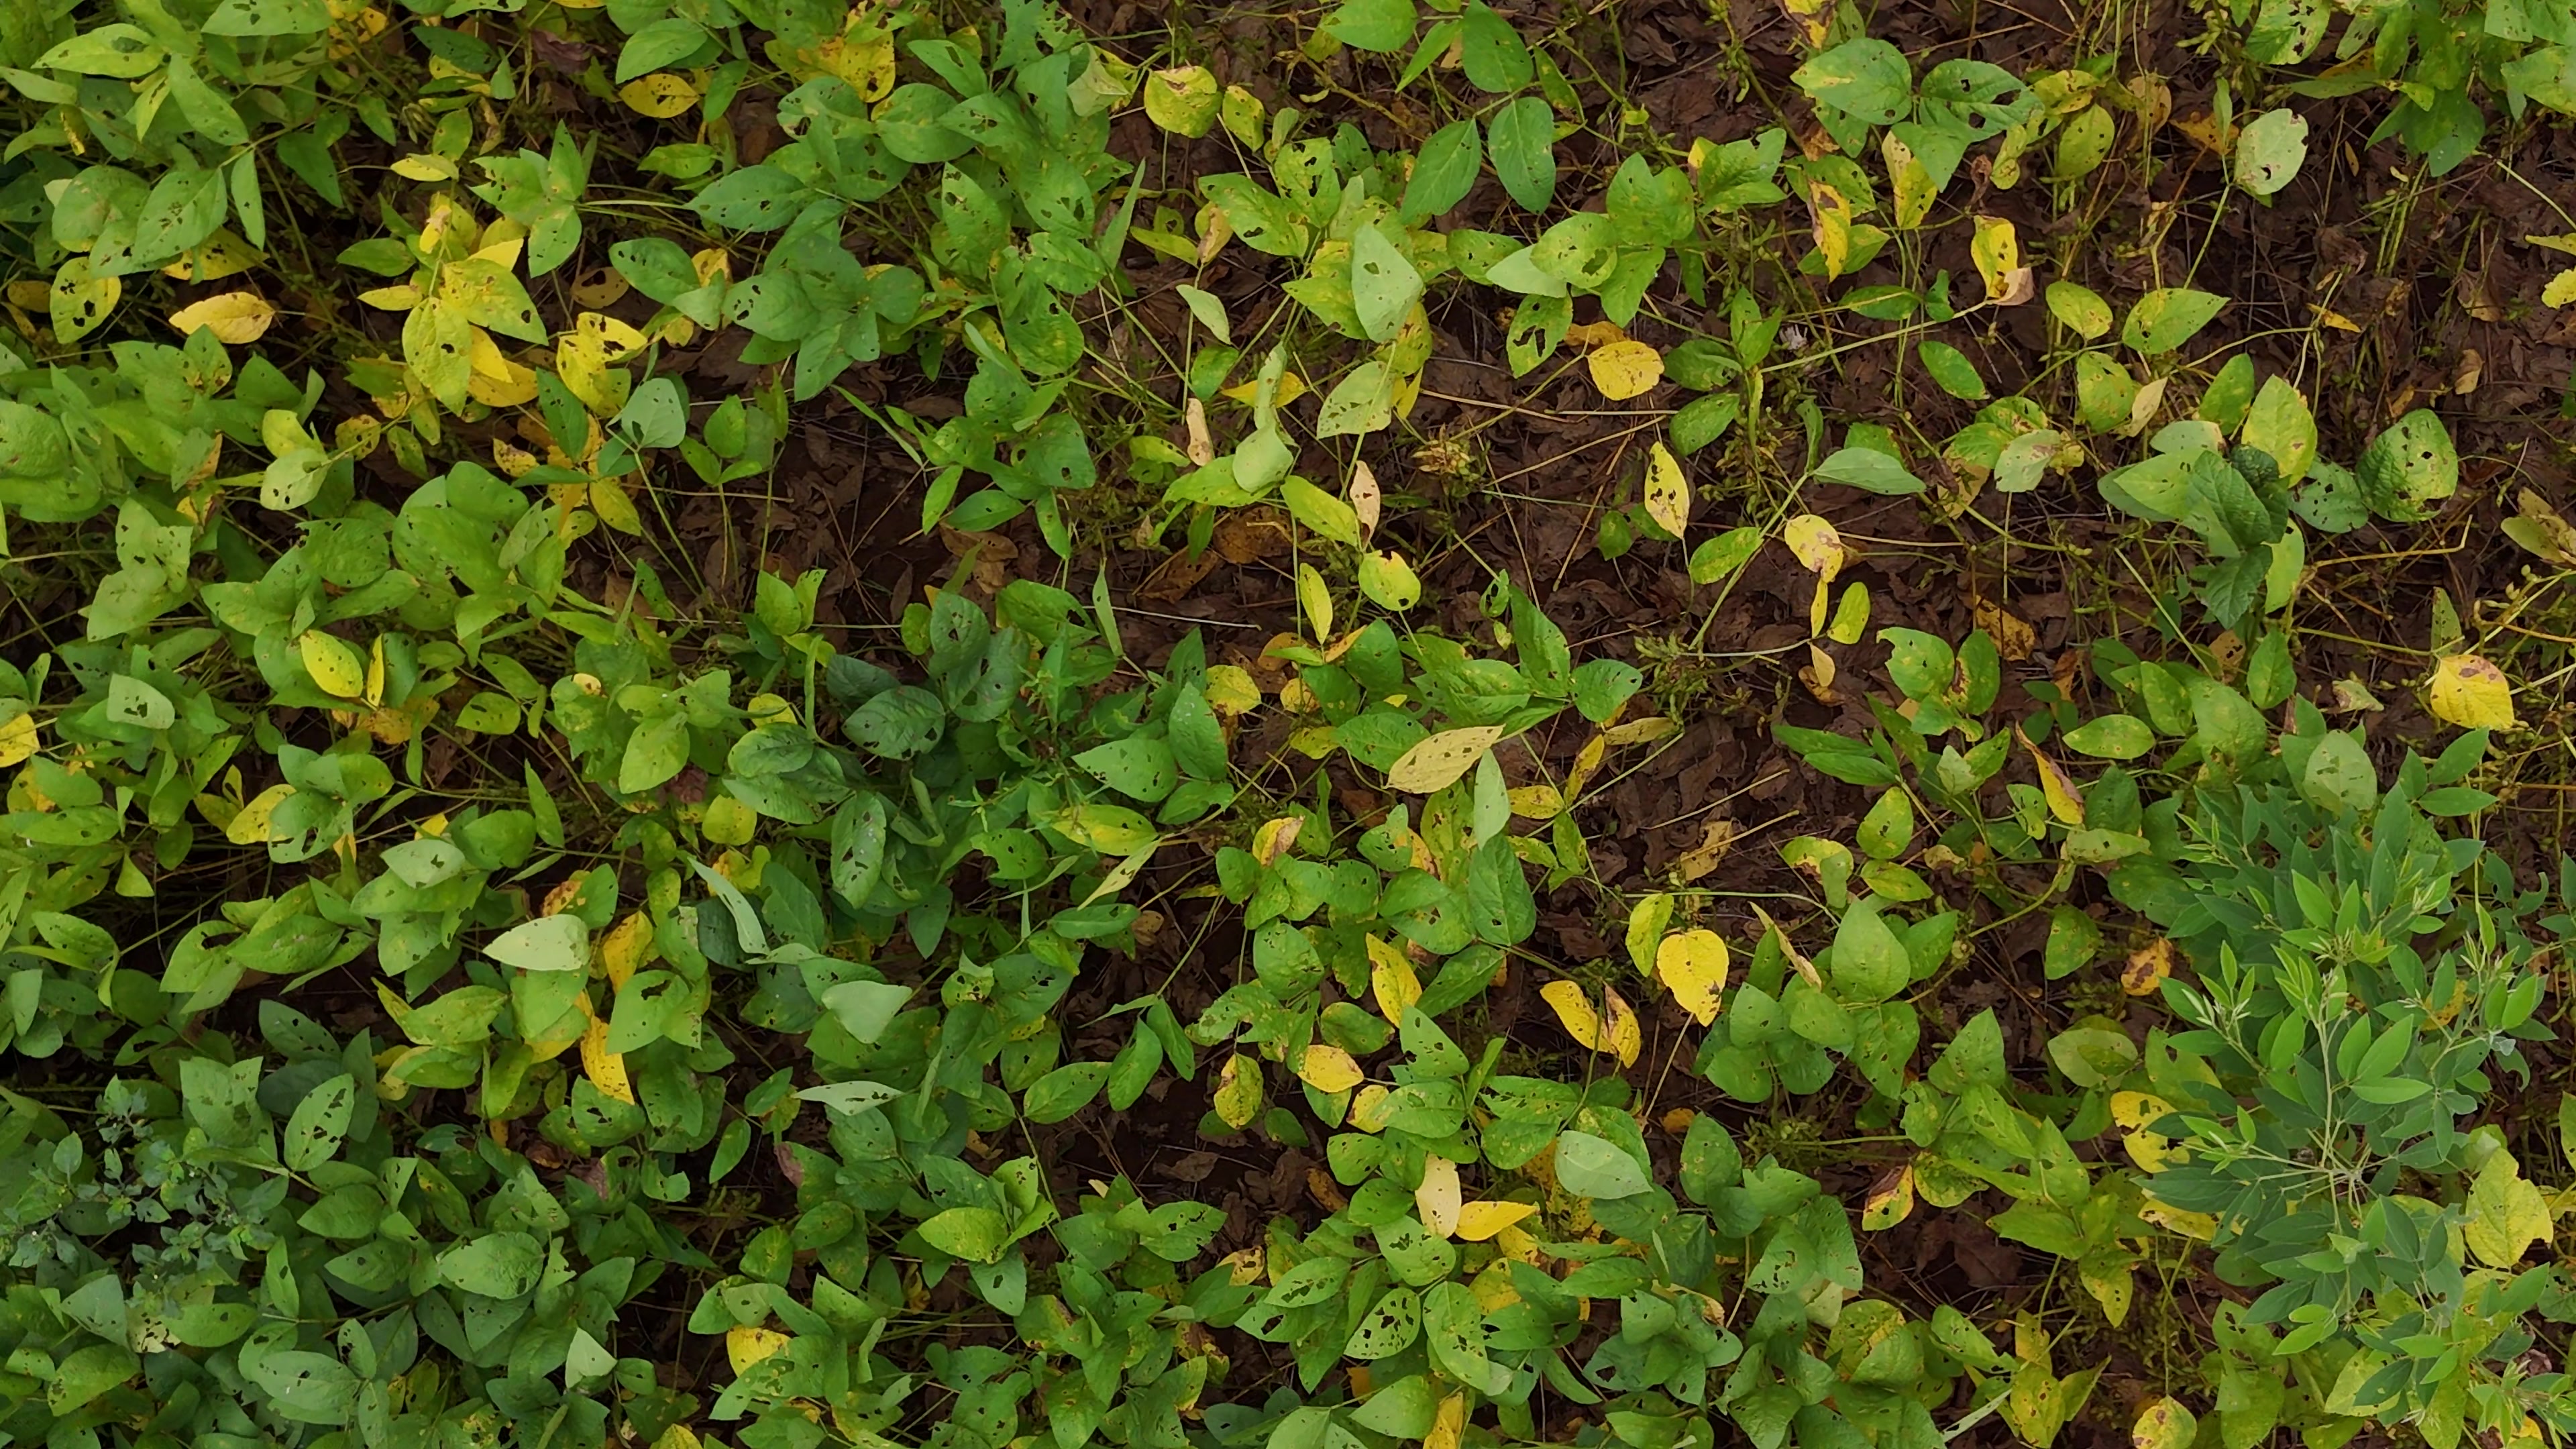
Label: Rust